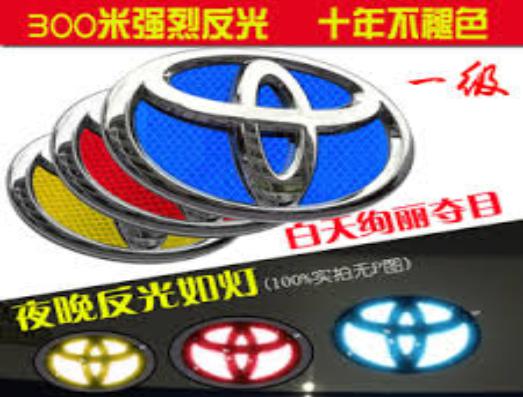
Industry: Transportation